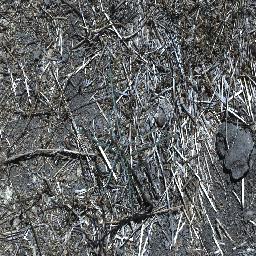
Label: parkinsonia